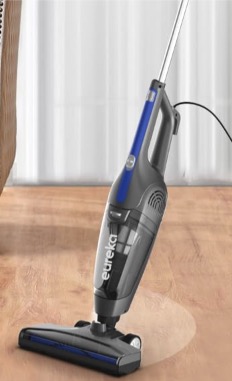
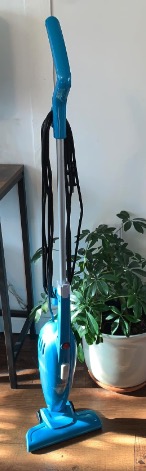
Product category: items_vacuum
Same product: no